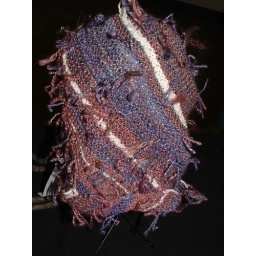
Adele knitted this hat from recycled handspun yarn she had previously used in a woven wall hanging.